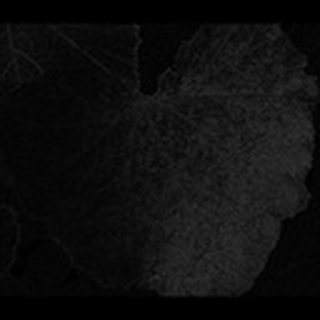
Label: cotton_powdery_mildew